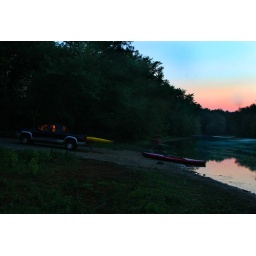
The blur near the red kayak is the kayaker running around getting it out of the water.